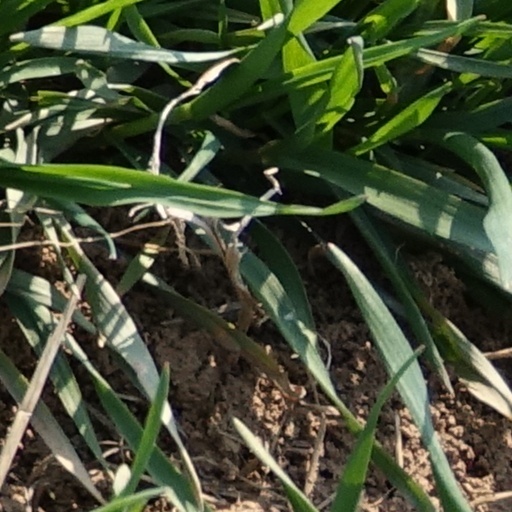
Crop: wheat